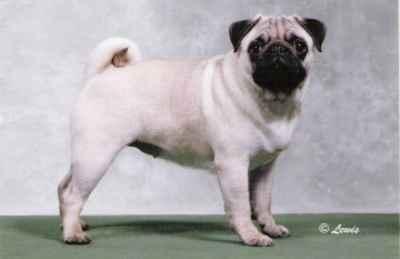
pug